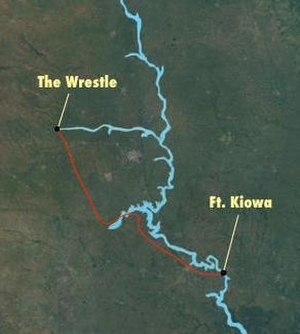
Hugh Glass, né vers 1783, probablement en Pennsylvanie, et mort en 1833, est un trappeur américain. Il est connu pour la prouesse qu'il accomplit en 1823 dans le Dakota du Sud : gravement blessé par un grizzly, sans armes et laissé pour mort, il parvint en effet à gagner le Fort Kiowa, distant de plus de 300 kilomètres, en six semaines.